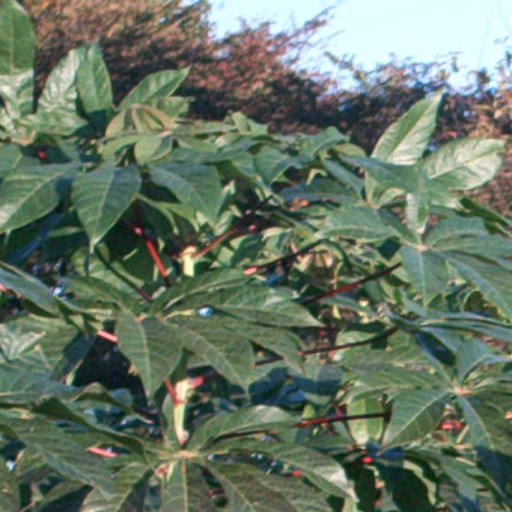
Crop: cassava